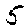
Label: 5